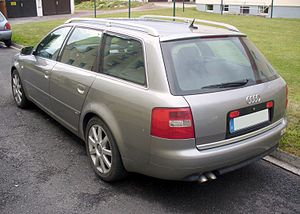
Audi A6 C5 / Modelhistorie / Facelift
Audi A6 C5 var anden generation af den øvre mellemklassebil Audi A6. Modellen afløste A6 C4 i 1997 og blev afløst af A6 C6 i 2004.